Indie rock

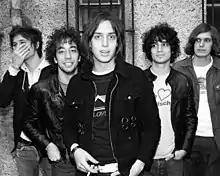
The Strokes are one of the most influential bands to indie rock in the 2000s.

In the United Kingdom, "NME" released the "C86" compilation cassette, which consisted of tracks by groups including Primal Scream, the Pastels and the Wedding Present. Intended to showcase the UK's current independent music scene, the album was made up of groups combining elements of jangle pop, post-punk and Phil Spector indebted Walls of Sound. In 2006, Bob Stanley called it "the beginning of indie music". C86 became a descriptor in its own right, describing not only the bands on the tape but also bands who it influenced, often used alongside terms like "anorak pop" and "shambling". Some C86 bands found significant commercial success: the Soup Dragons went on to sell out Madison Square Garden; Primal Scream were critically acclaimed, receiving the first ever Mercury Prize in 1992; the Wedding Present charted eighteen times in the Top 40; however many bands in its twenty-two track runtime also fell into obscurity.